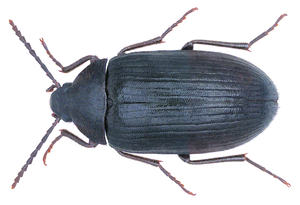
Prionychus ater est une espèce de Coléoptères de la famille des Tenebrionidae.
Prionychus est un genre de Coléoptères de la famille des Tenebrionidae.